Describe the emotion expressed in this image:  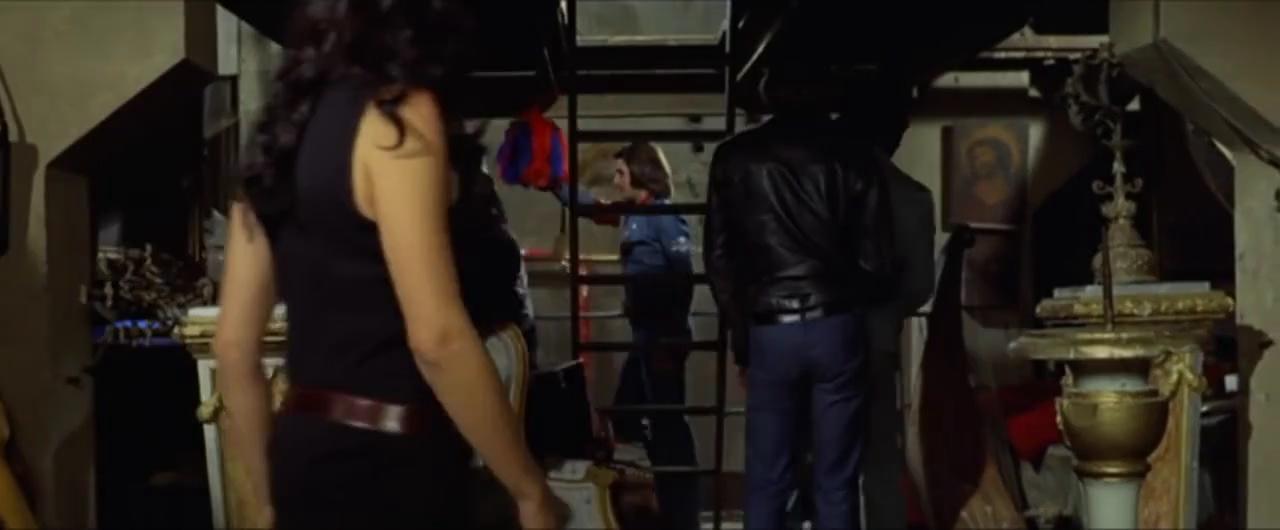
This person displays Suffering, valence and arousal with low intensity.